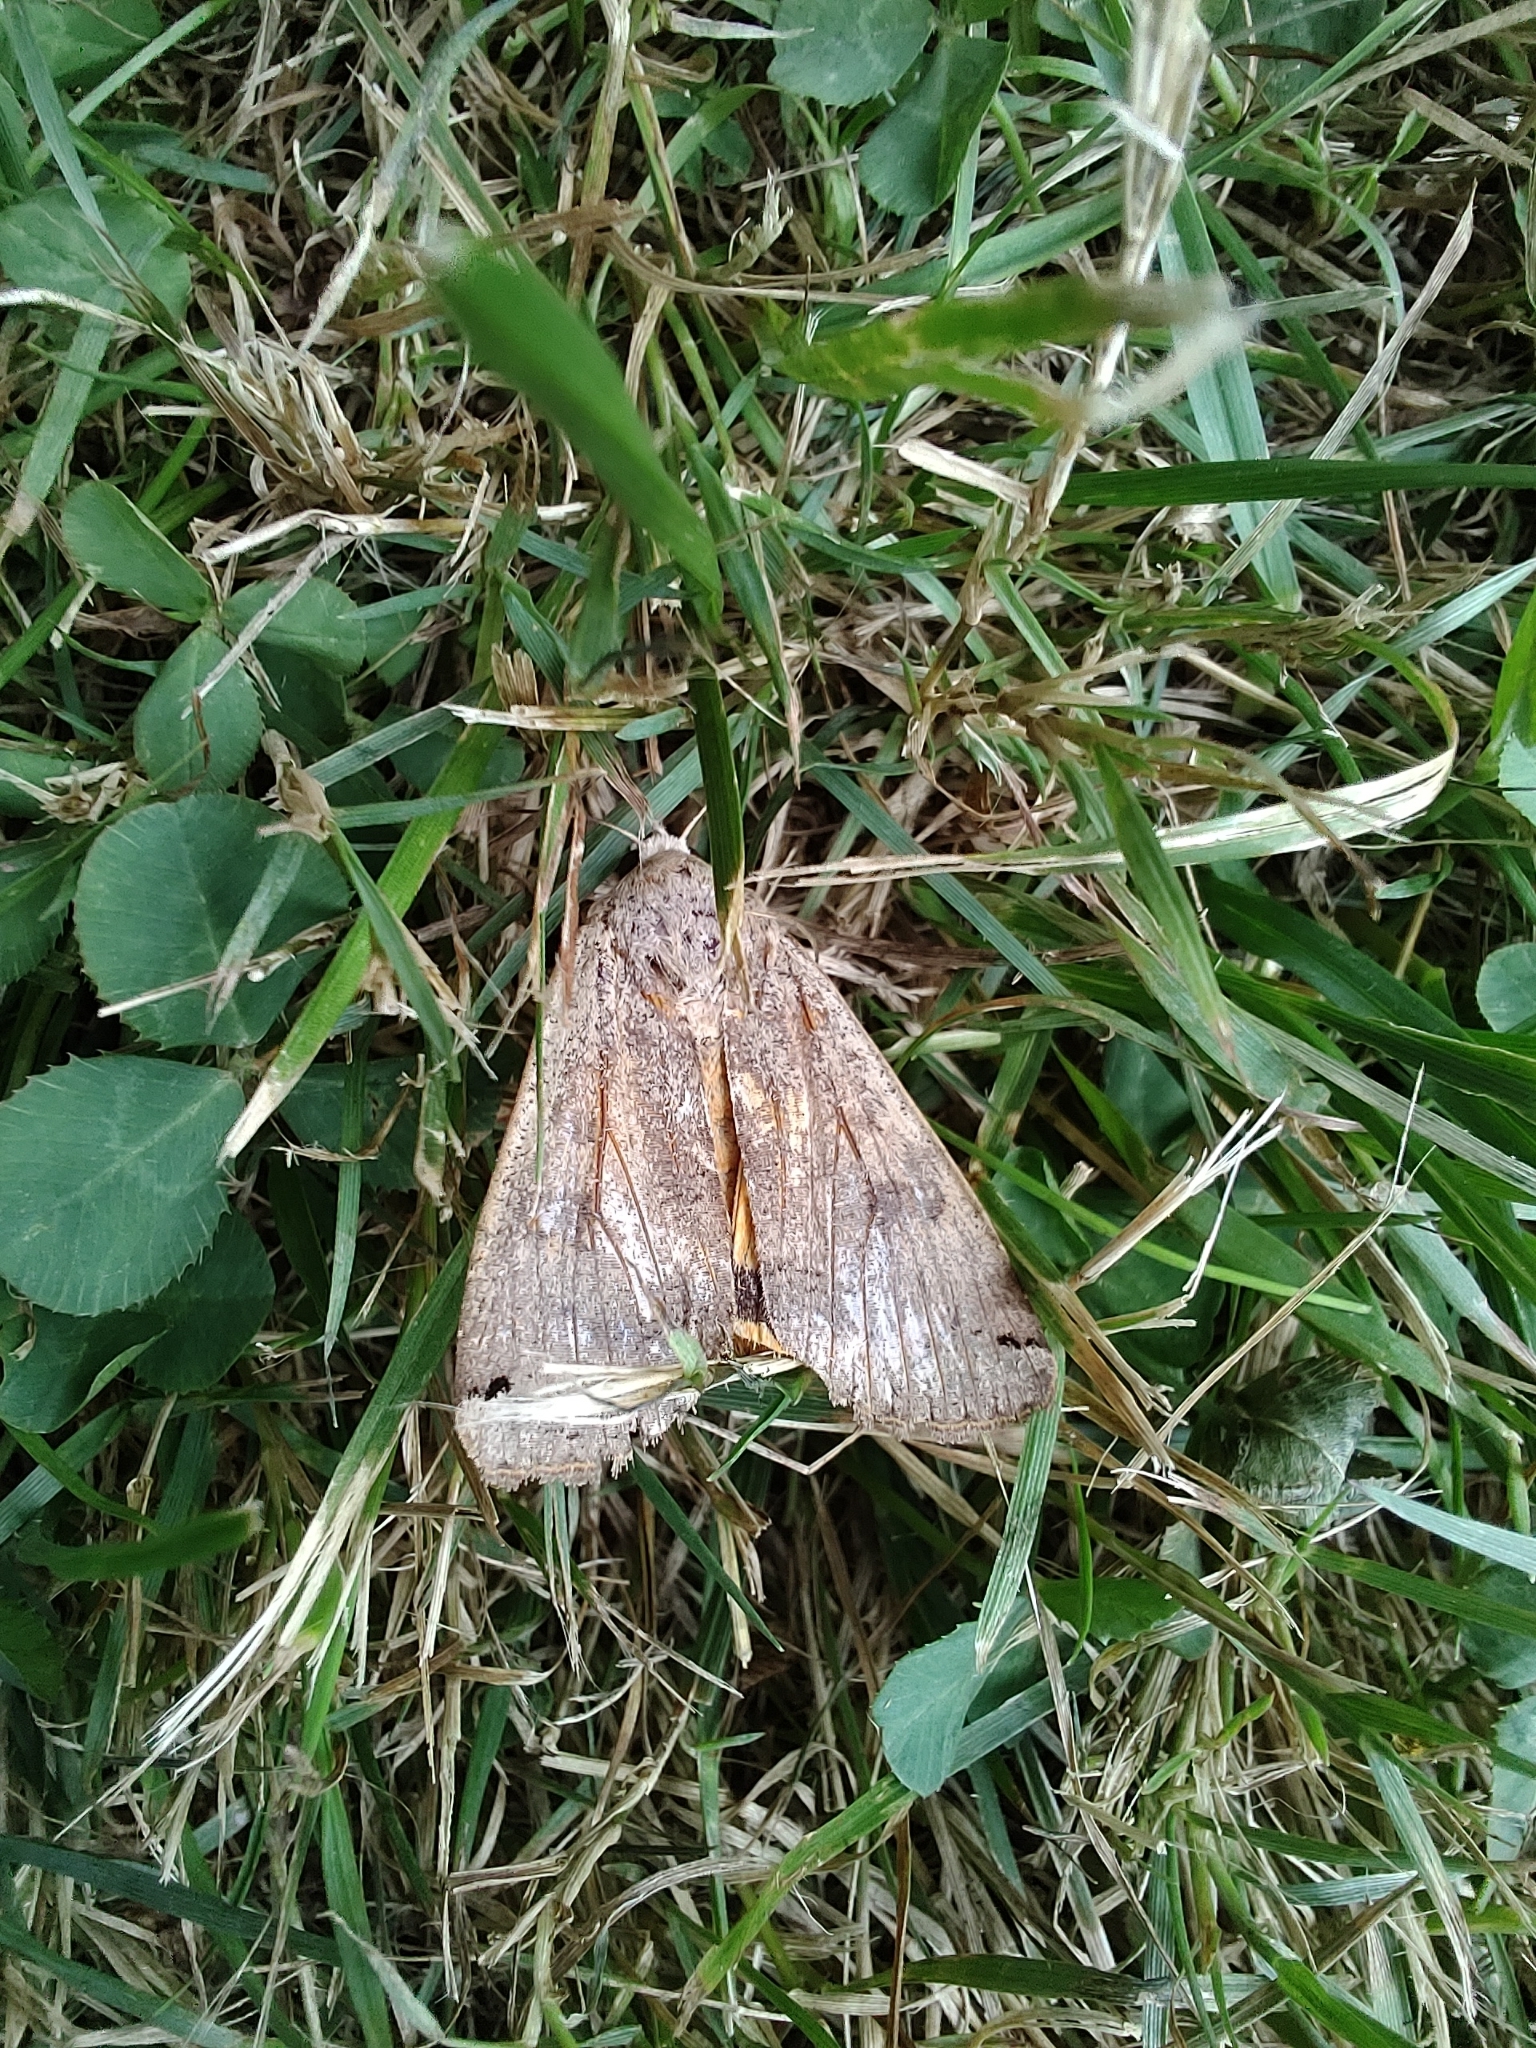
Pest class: cutworms